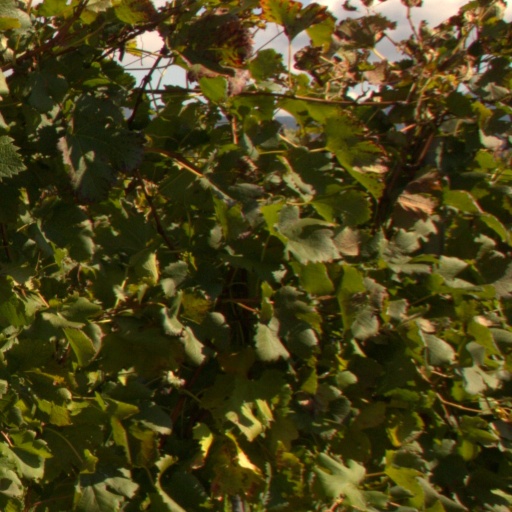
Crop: grape